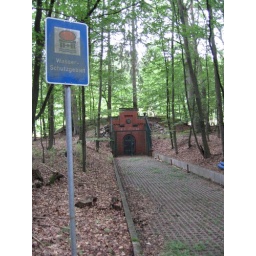
A nice door in the water system